Searoad Ferries

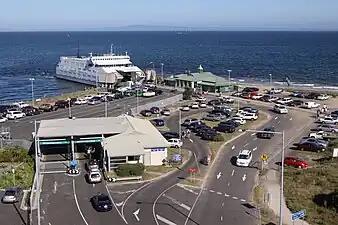
Ferry terminal at Queenscliff, with "MV Queenscliff" unloading cars

After various planning, on 19 June 1987 the "Peninsula Princess" was launched in Carrington, New South Wales. She underwent sea trials before moving to Port Phillip Bay. Her crew boarded her in Geelong, Victoria to get a feel for the vessel. She had to wait there for the Queenscliff berth to be completed.